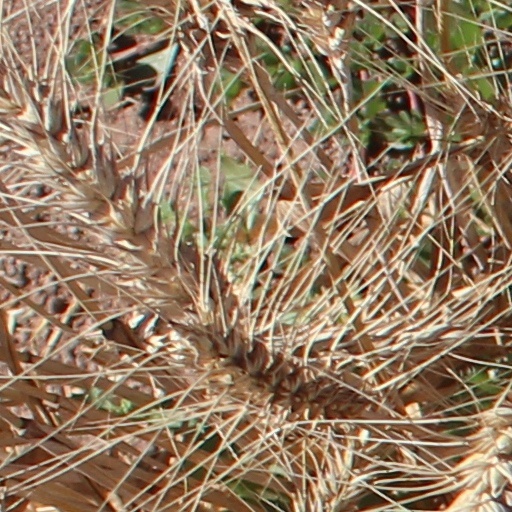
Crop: wheat